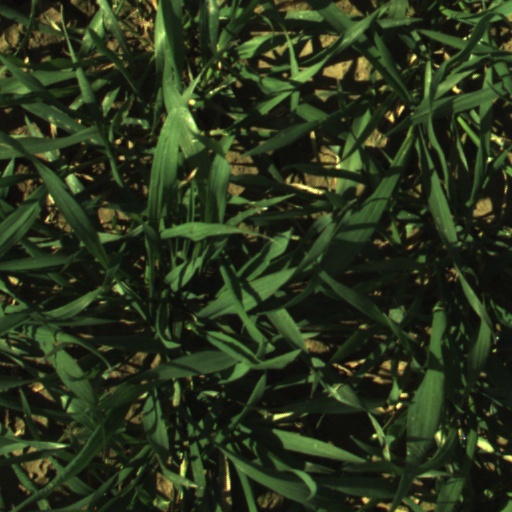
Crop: wheat